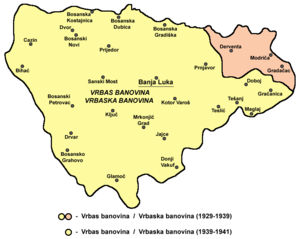
La Banovine du Vrbas ou Banat du Vrbas était une province ou banovine du Royaume de Yougoslavie entre 1929 et 1941. Son chef lieu était à Banja Luka et elle se trouvait pour l'essentiel dans l'actuelle Bosnie-Herzégovine ; la région de Dvor, aujourd'hui en Croatie, faisait également partie de la banovine. Elle devait son nom à la rivière du Vrbas.